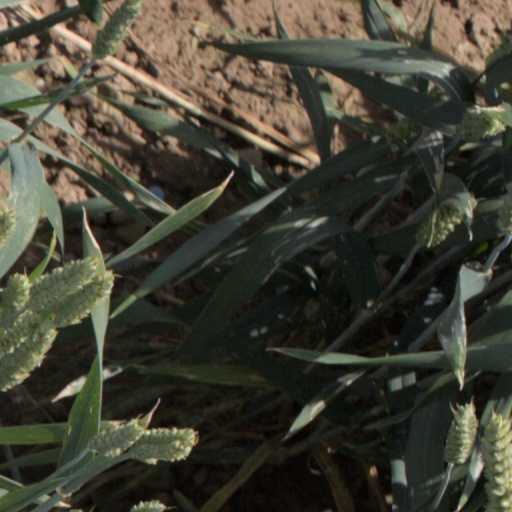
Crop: wheat